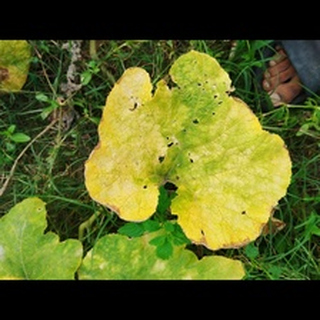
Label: pumpkin_mosaic_disease